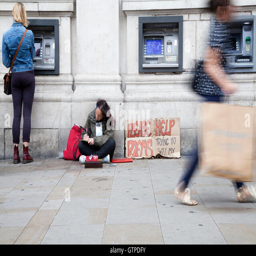
homeless people on the main shopping streets